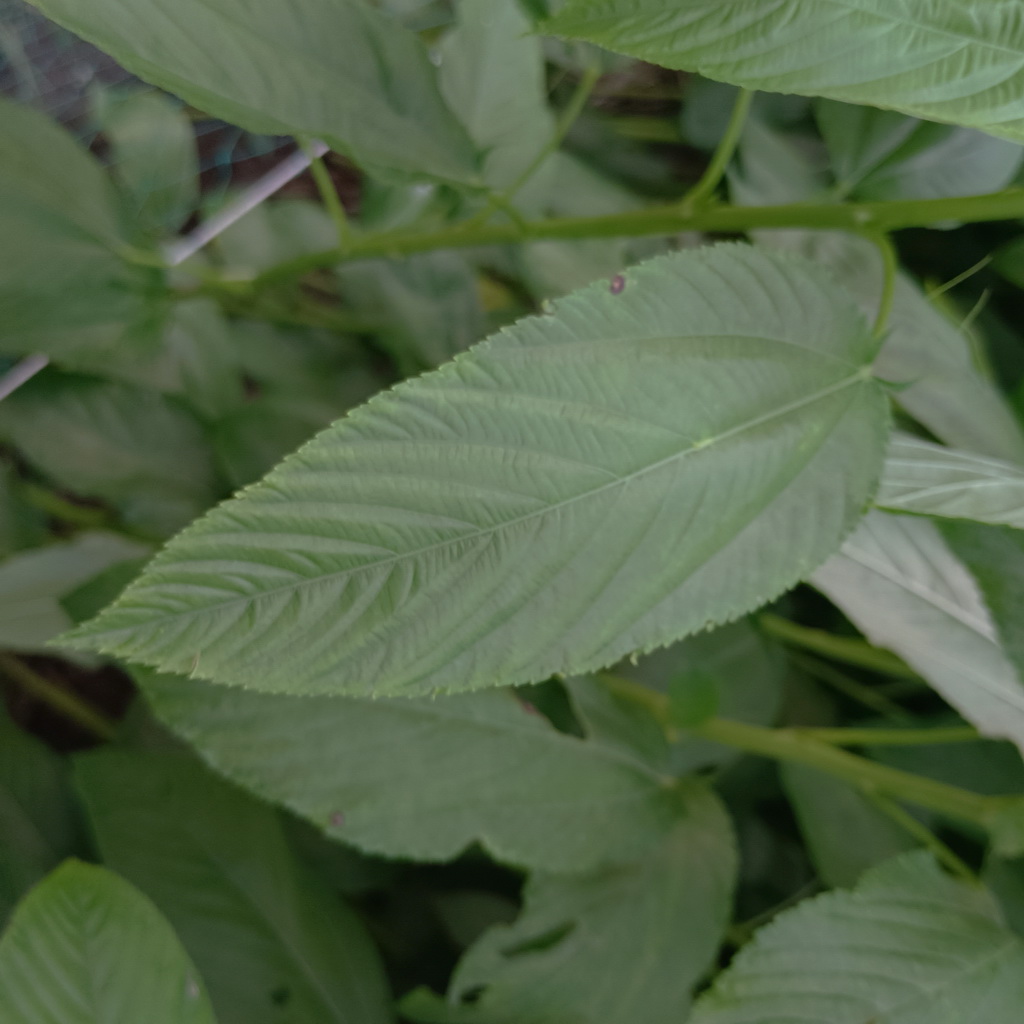
Label: Fresh